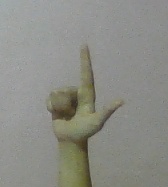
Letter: laam